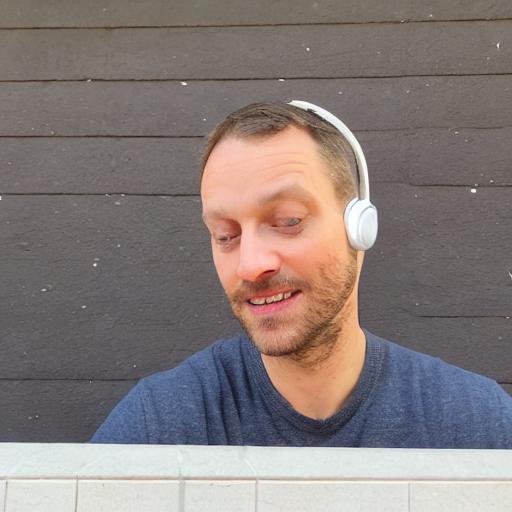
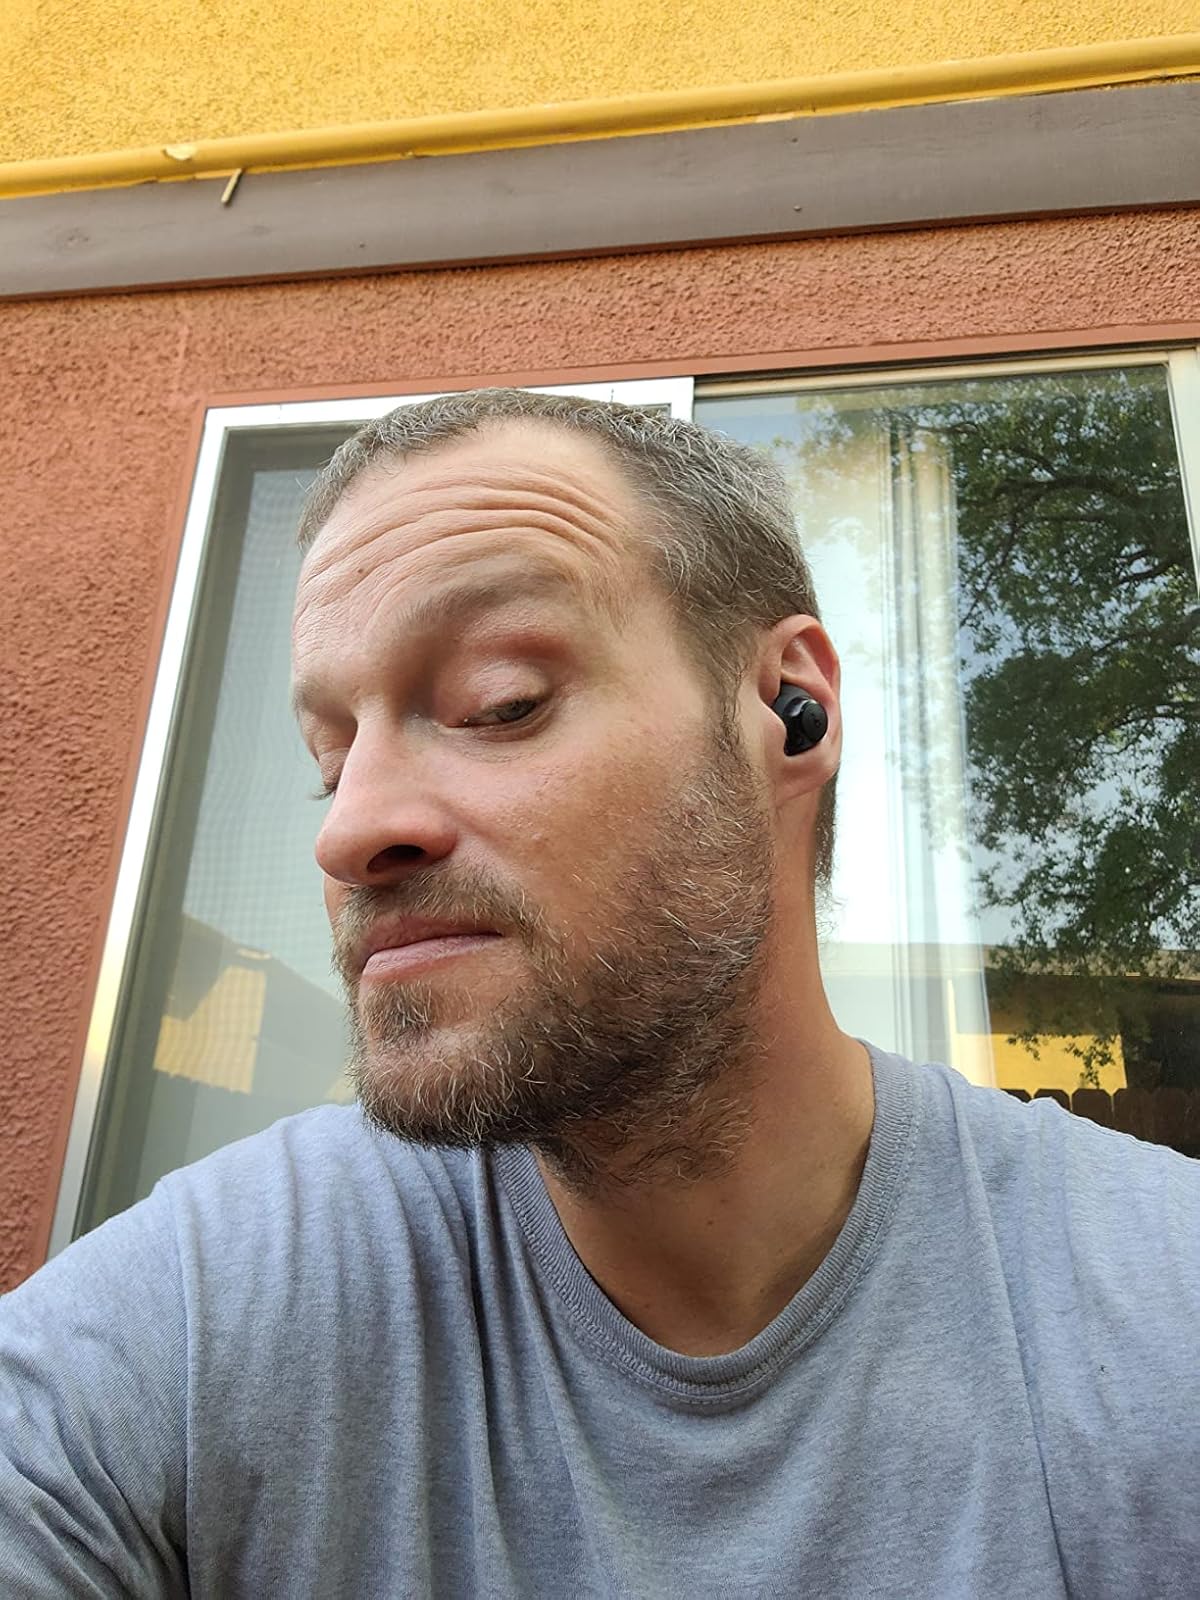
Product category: earbuds
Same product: no